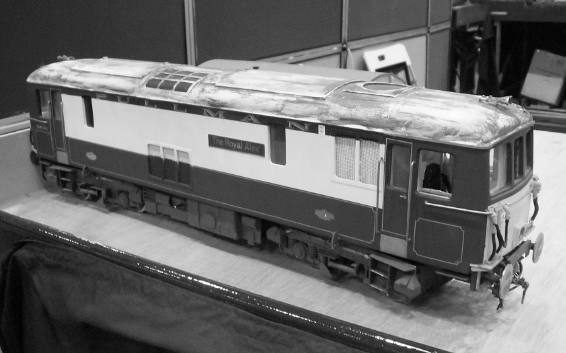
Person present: No